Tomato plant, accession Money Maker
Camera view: vertical (180 deg); turntable rotation: 90 degrees
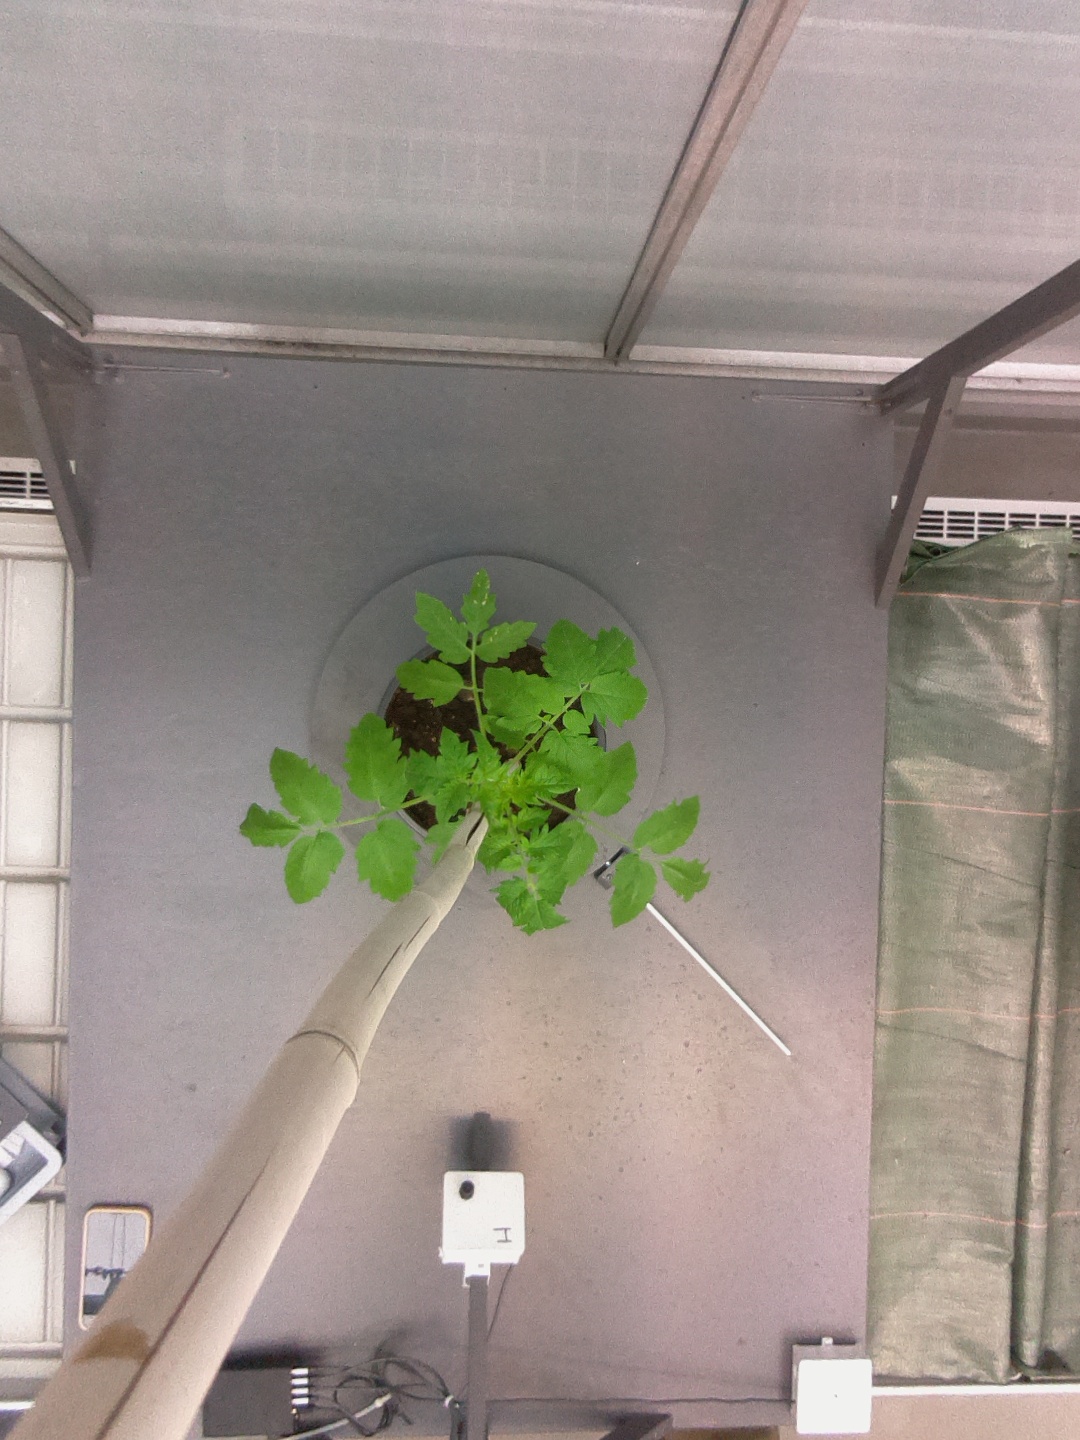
BBCH growth stage 13: 6 of true leaves visible